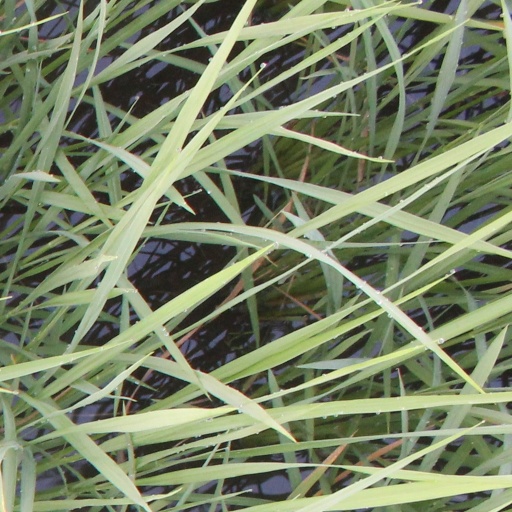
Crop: rice